West Ham United F.C. supporters

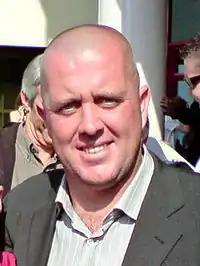
Fans' Favourite, Julian Dicks

Paolo Di Canio, Bobby Moore, Julian Dicks and Carlos Tevez.